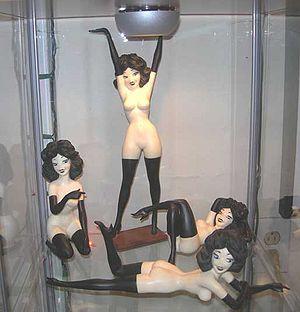
Les Femlin, créées par Leroy Neiman en août 1955, sont des personnages récurrents du magazine Playboy. Leur nom est la contraction de female et de gremlin. En couverture ou en marges d'articles, les femlins égaient les pages du magazine par leurs apparitions malicieuses et leurs formes généreuses.